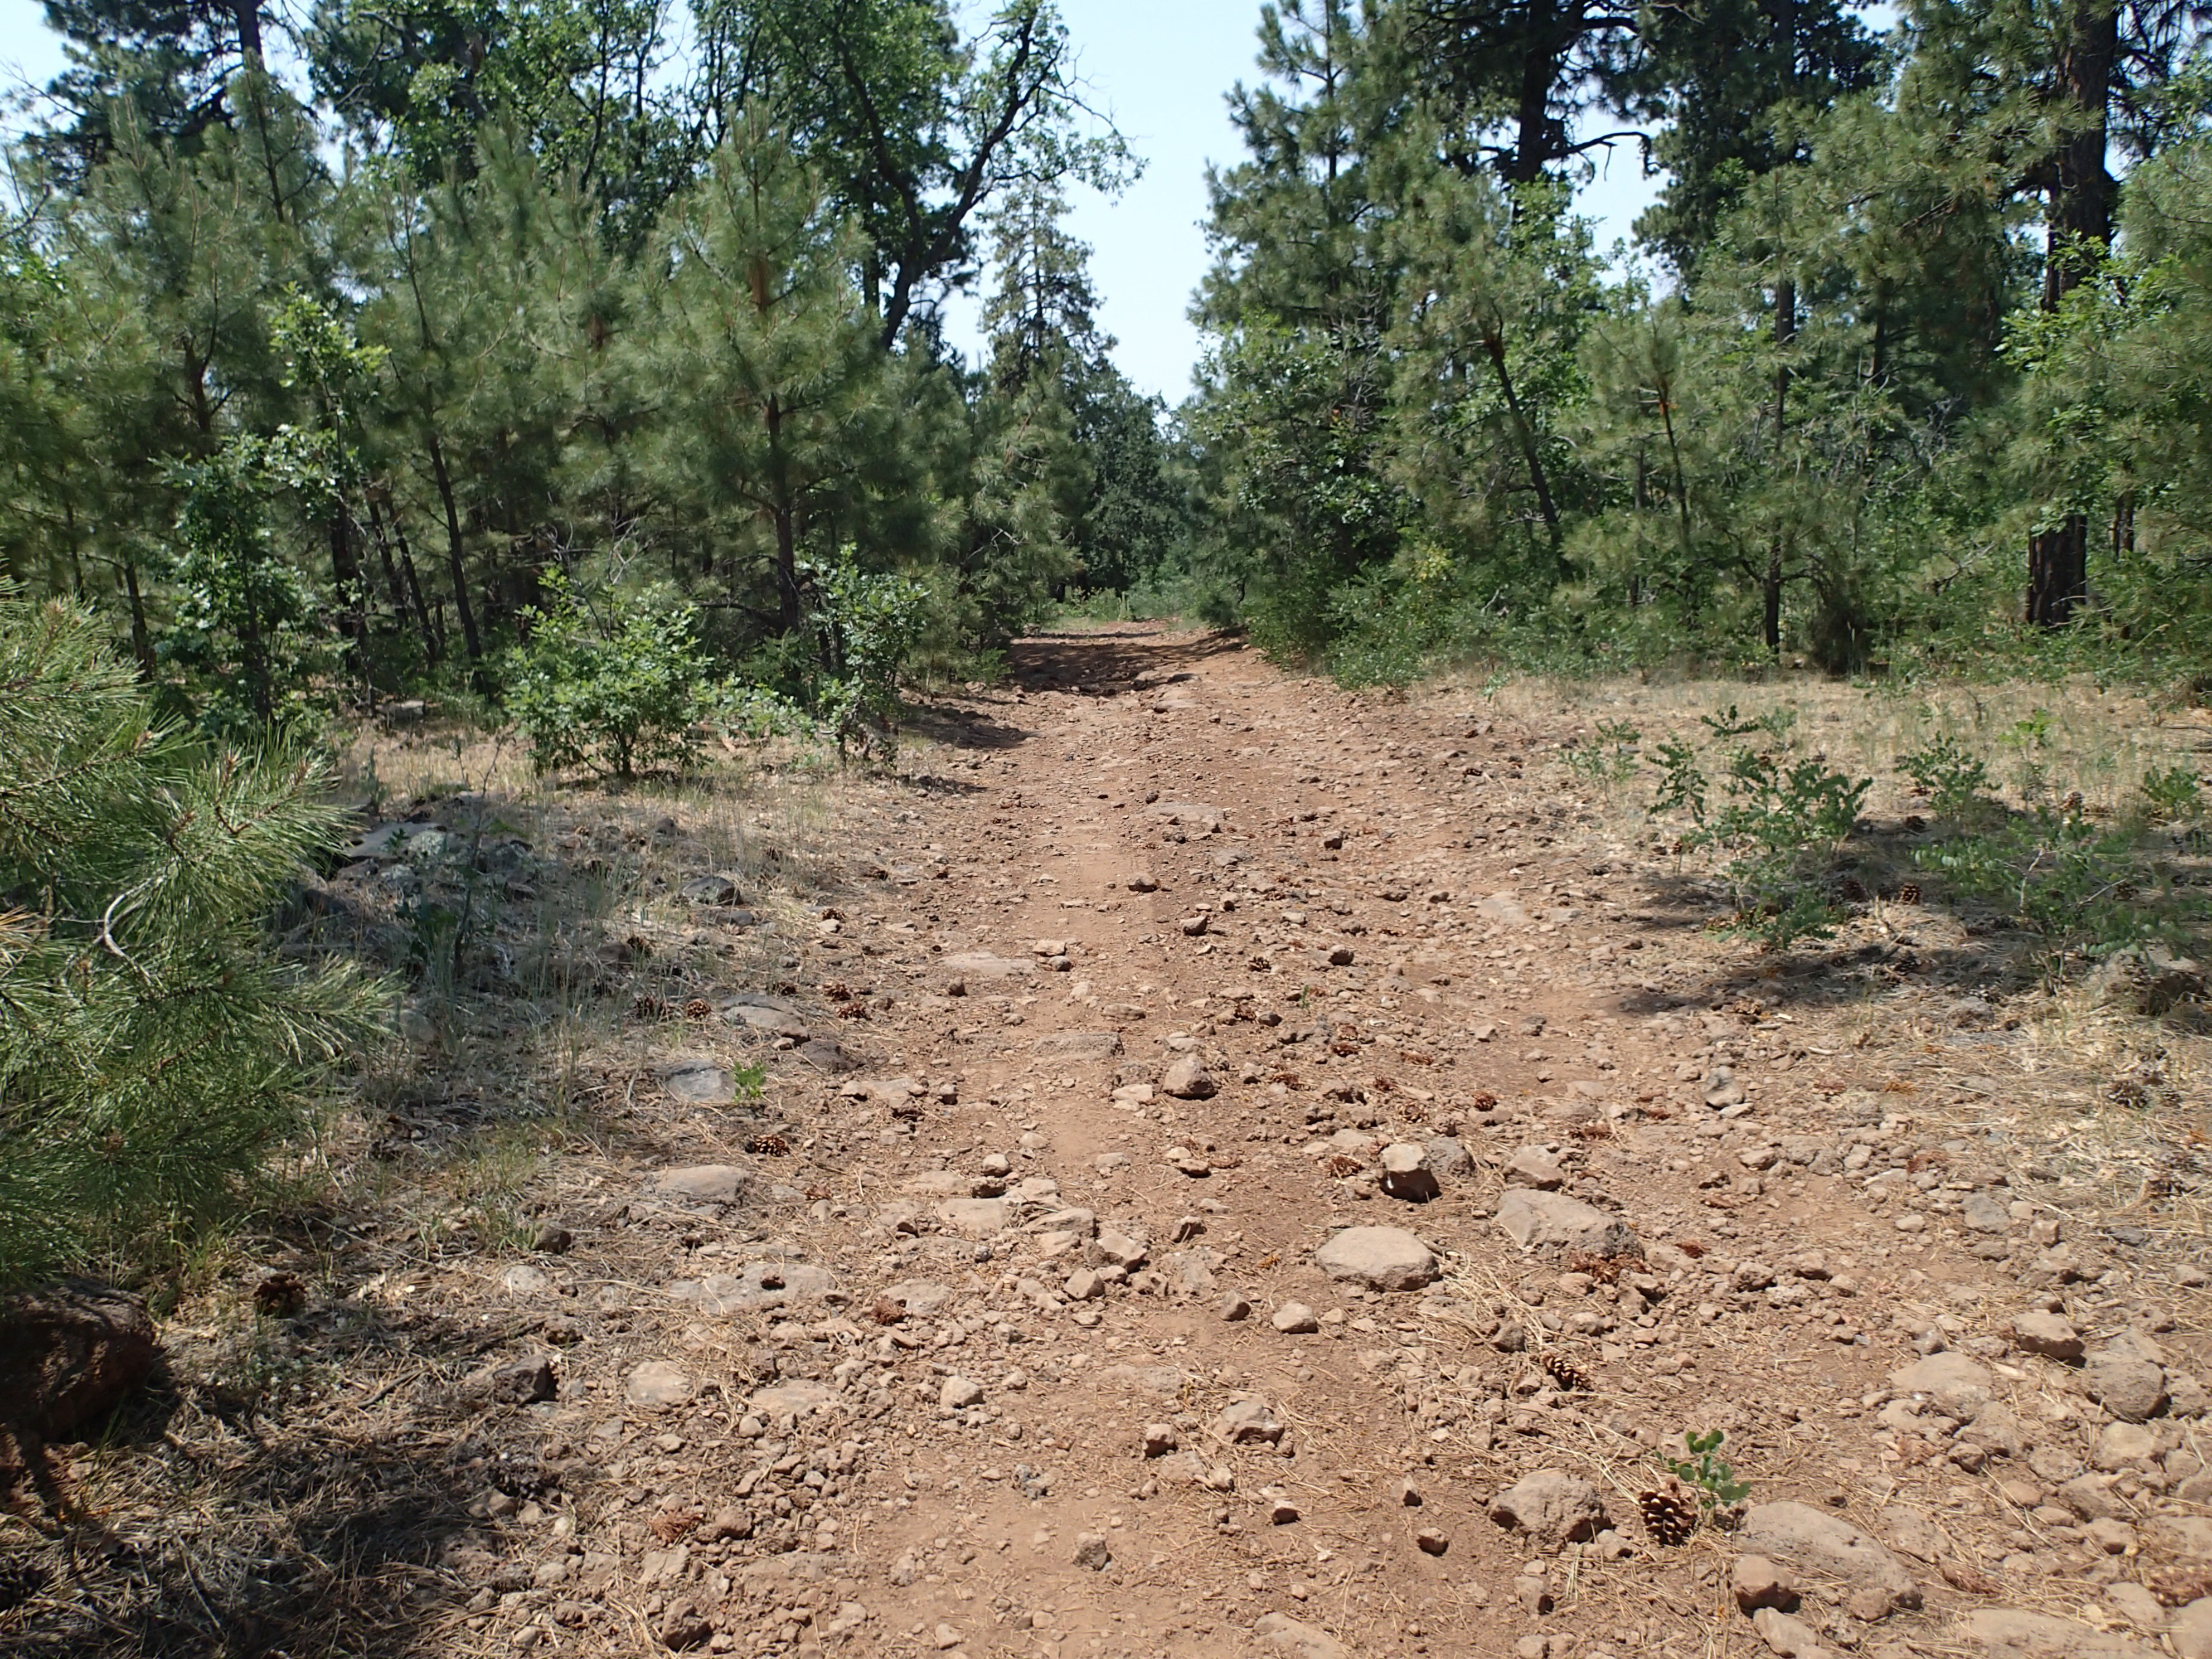
forest, trail, dirt road, soil, ridge, mogollonrim, ecosystem, natural environment, geological phenomenon